Great Malvern Priory

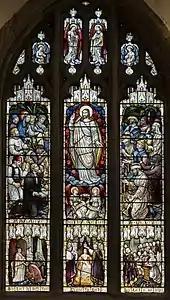
Window, commemorating Queen Victoria's Golden Jubilee, designed by Thomas Camm and made under the auspices of R. W. Winfield & Co

During the reign of Edward the Confessor, Saint Wulfstan, the Bishop of Worcester, encouraged a hermit named Aldwyn to become the first Prior of Malvern Priory. The monastery was in what was then the wilderness of Malvern Chase. According to the Worcester Monastic Annals, this work began in 1085. An ancient stained glass window in the Priory church depicts the legend of St. Werstan, with details of his vision, the consecration of his chapel, Edward the Confessor granting the charter for the site, and Werstan's martyrdom.